Norilsk

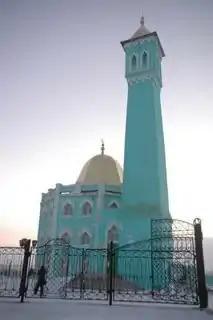
Nord Kamal Mosque is the world's northernmost mosque.

Orthodox Christianity is the main religion in Norilsk. There is a Russian Orthodox cathedral, several Russian Orthodox churches and a Ukrainian Orthodox church. There is also a mosque in Norilsk. Built in 1998 and belonging to the local Tatar community, it is considered to be the northernmost Muslim prayer house in the world.